Zvi Preigerzon

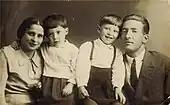
Zvi Preigerzon with wife (Lea) and daughters (Athaliah and Nina)

With the Hebrew language being, for all intents and purposes, banned by the USSR the Jewish culture necessarily adopted Yiddish as their alternative language. These changes affected Jewish authors as they had to not only switch their language of trade but also abide by Soviet literary regulations – per the increasingly harshly enforced rules of censorship in the Soviet Union. Namely, all Soviet authors had to lionize the government and the activity of the Communist Party and to express admiration for all state heroes.